People's Security Army

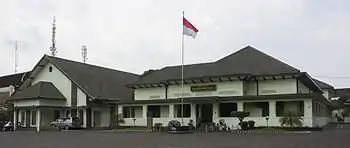
The first dedicated TKR headquarters, located in Gondokusuman, Yogyakarta; it is now the Dharma Wiratama Museum.

On 19 August 1945 in the PPKI session, two PPKI members Abikoesno Tjokrosoejoso and Oto Iskandar di Nata proposed the raising of a national defense force for the new republic. However, the proposal was rejected because it could provoke clashes with the occupying Imperial Japanese Army who were still armed and invited the intervention of Allied troops who would disarm the Japanese army after the Surrender of Japan. The 344,000 Japanese troops throughout Indonesia were mentally devastated by losing the war. With an unstable mental state, they were given the task by the allied forces to maintain security in Indonesia until they arrive in the lands of the new republic.